Zachtronics

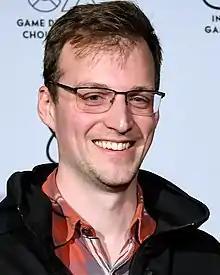
Zachtronics' founder Zach Barth in 2019

Zach Barth started creating games early in life and further developed his programming skills at Rensselaer Polytechnic Institute (RPI), where he joined the game development club. Barth studied computer systems engineering and computer science at RPI. He was one of three students leading the interdisciplinary team of the CapAbility Games Research Project, a collaboration of RPI with the Center for Disability Services in Albany, New York. In 2008, the team produced "Capable Shopper", a shopping simulation game for players with various degrees of disability.